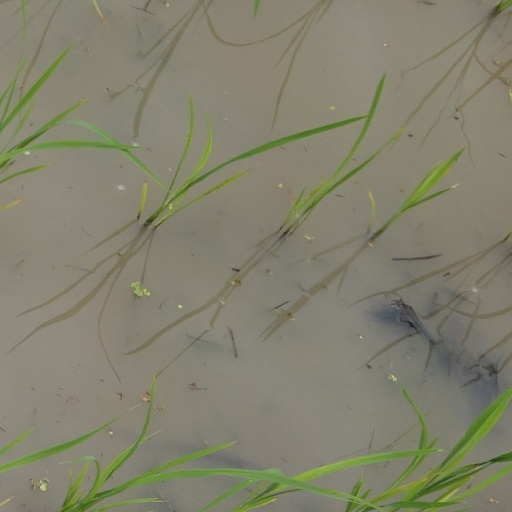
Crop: rice